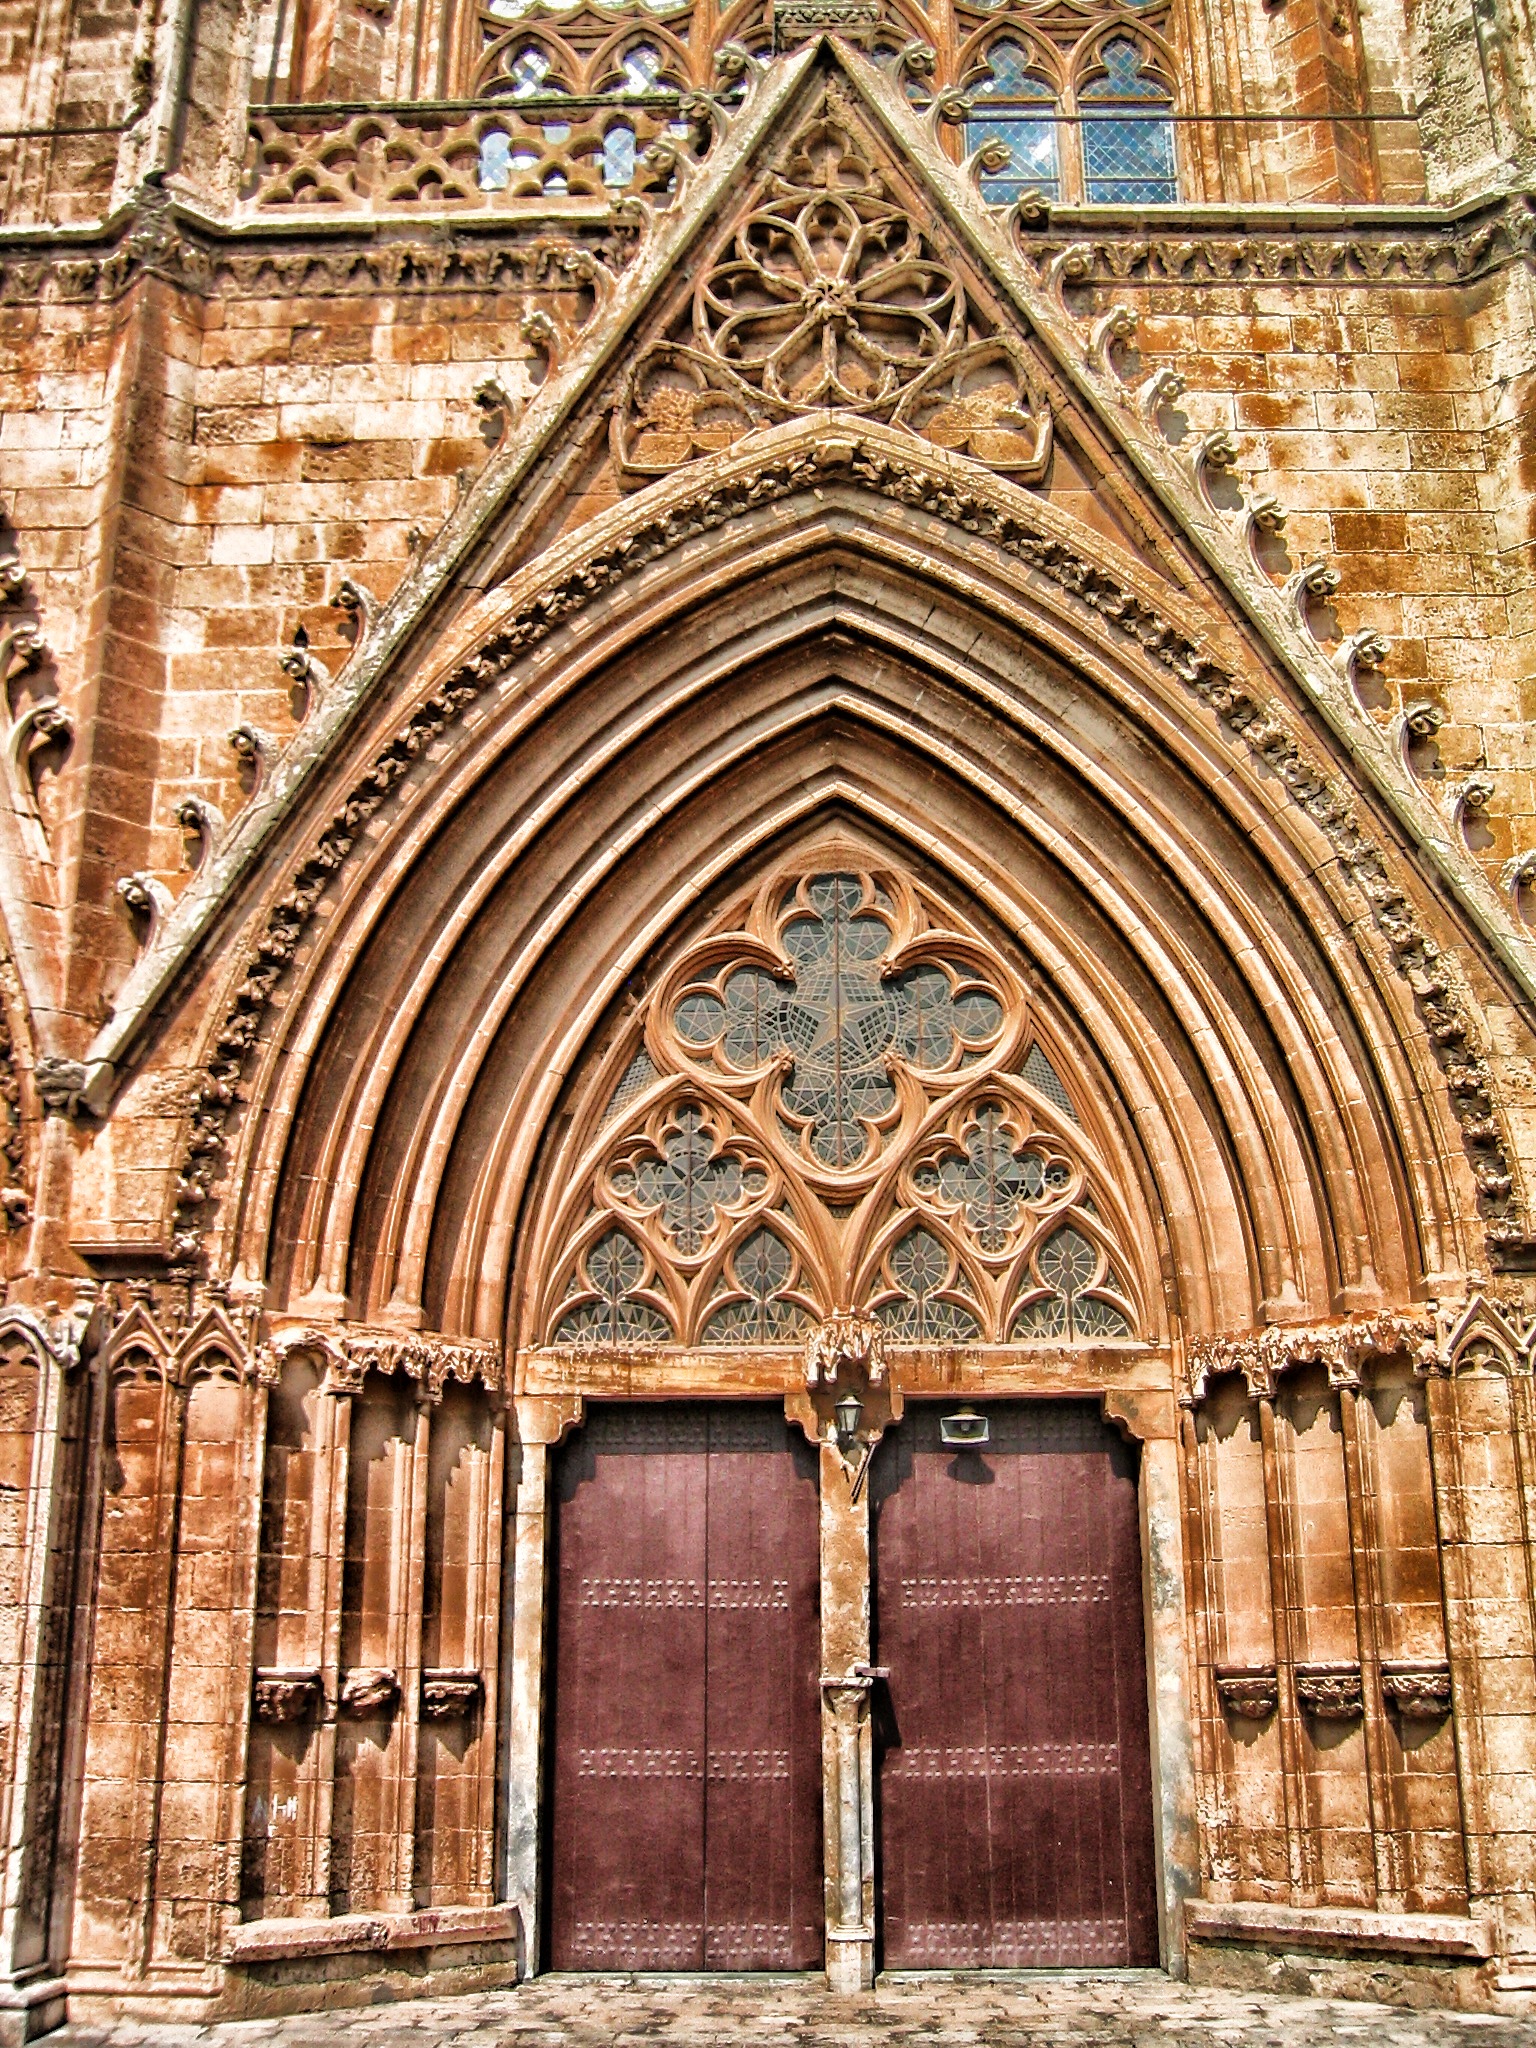
architecture, wood, window, building, palace, stone, arch, entrance, landmark, facade, church, cathedral, chapel, historic, door, doorway, place of worship, baptistery, outside, hdr, monastery, wooden, symmetry, synagogue, basilica, middle ages, cyprus, gothic architecture, famagusta, ancient history, ancient roman architecture, byzantine architecture